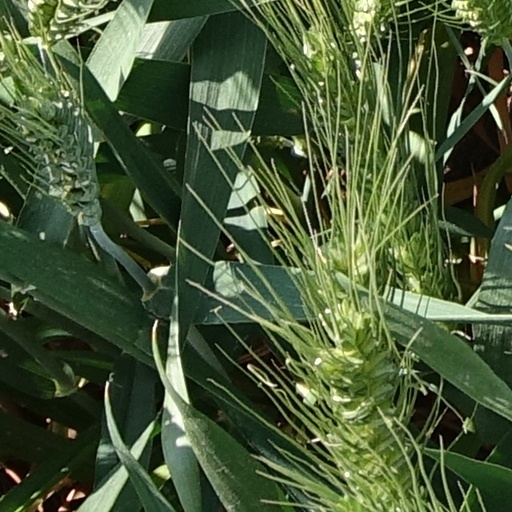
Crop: wheat